Pedro Garfias

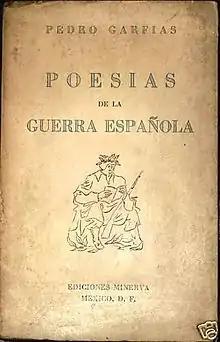

Pedro Garfias was one of the Spanish poets of the Generation of 1927 who was more enthusiastic regarding all the avant-garde movements, as Ultraism. His first book, "El Ala del Sur" (Southern Wing, though can be translated as Southern Side) was published in Seville in 1926. He joined the Partido Comunista de España (Spanish Communist Party) when the Spanish Second Republic arrived. In 1938, when the Spanish Civil War was already in its second year, he was given the National Award of Literature for "Poesías de la Guerra Civil Española". One of his more popular poems is "Asturias", that was made into a song by the Spanish singer Víctor Manuel.